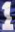
Number: 1